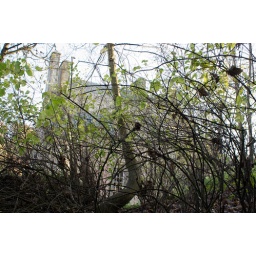
The house built within the shell of the old castle